Clericalism in Iran

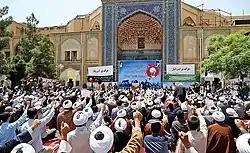
Qom Seminary

Over the course of history, Iranian seminaries have had traditional functions in the religious sphere to provide support to civil society in the country. However, after the Iranian revolution in 1979, seminaries have been highly politicized and their independence greatly reduced. The revolution created a new political order based on Shiite theological foundations and the absolute ruling power was given to a Shiite jurist/cleric.